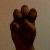
The image shows a hand gesture representing the letter 'E' in Indian Sign Language.